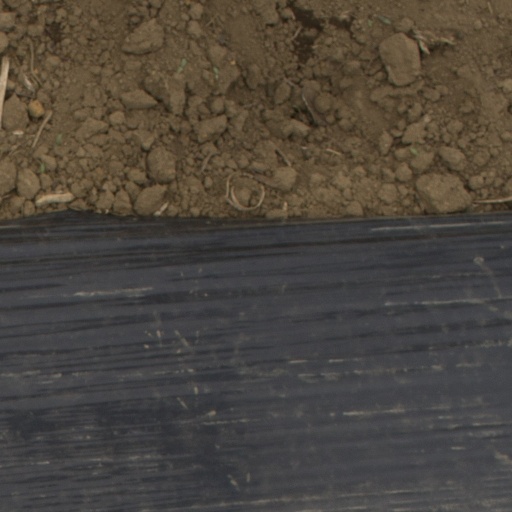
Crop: Jerusalem artichoke